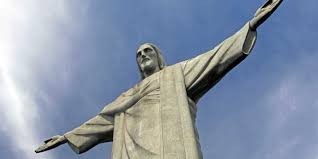
Landmark: Christ the Reedemer